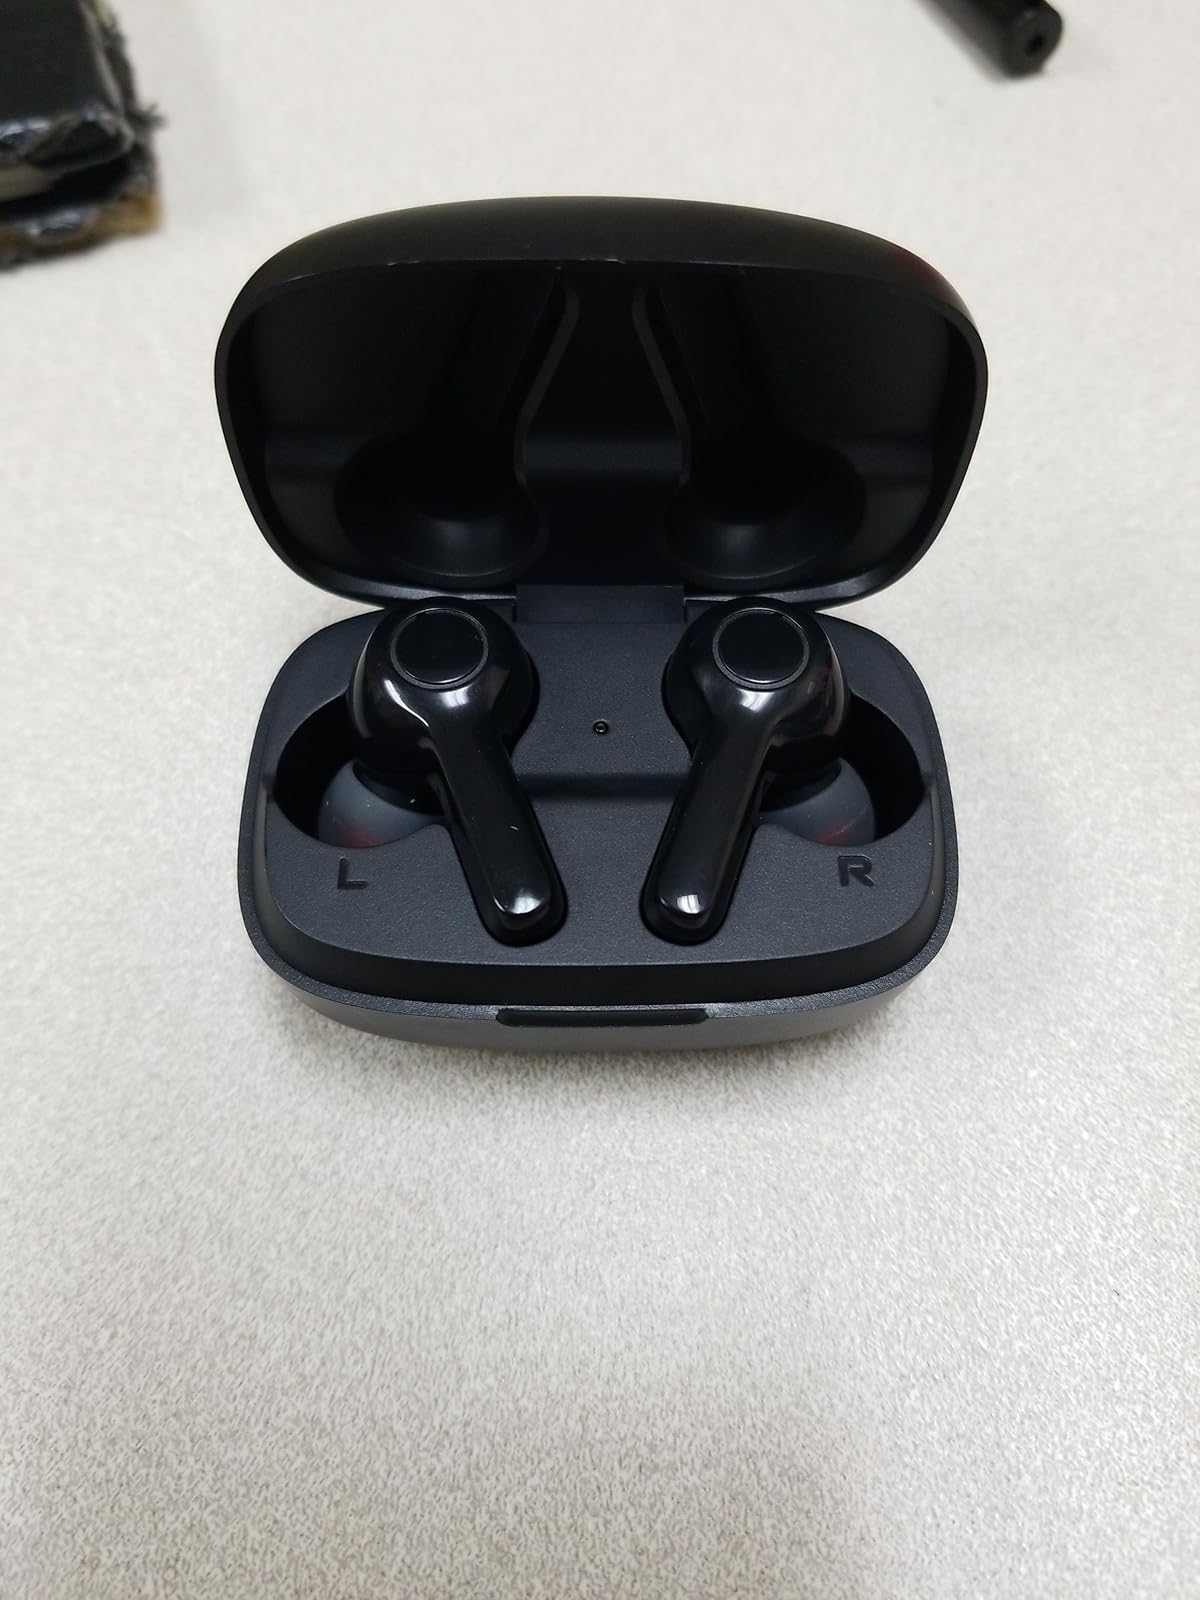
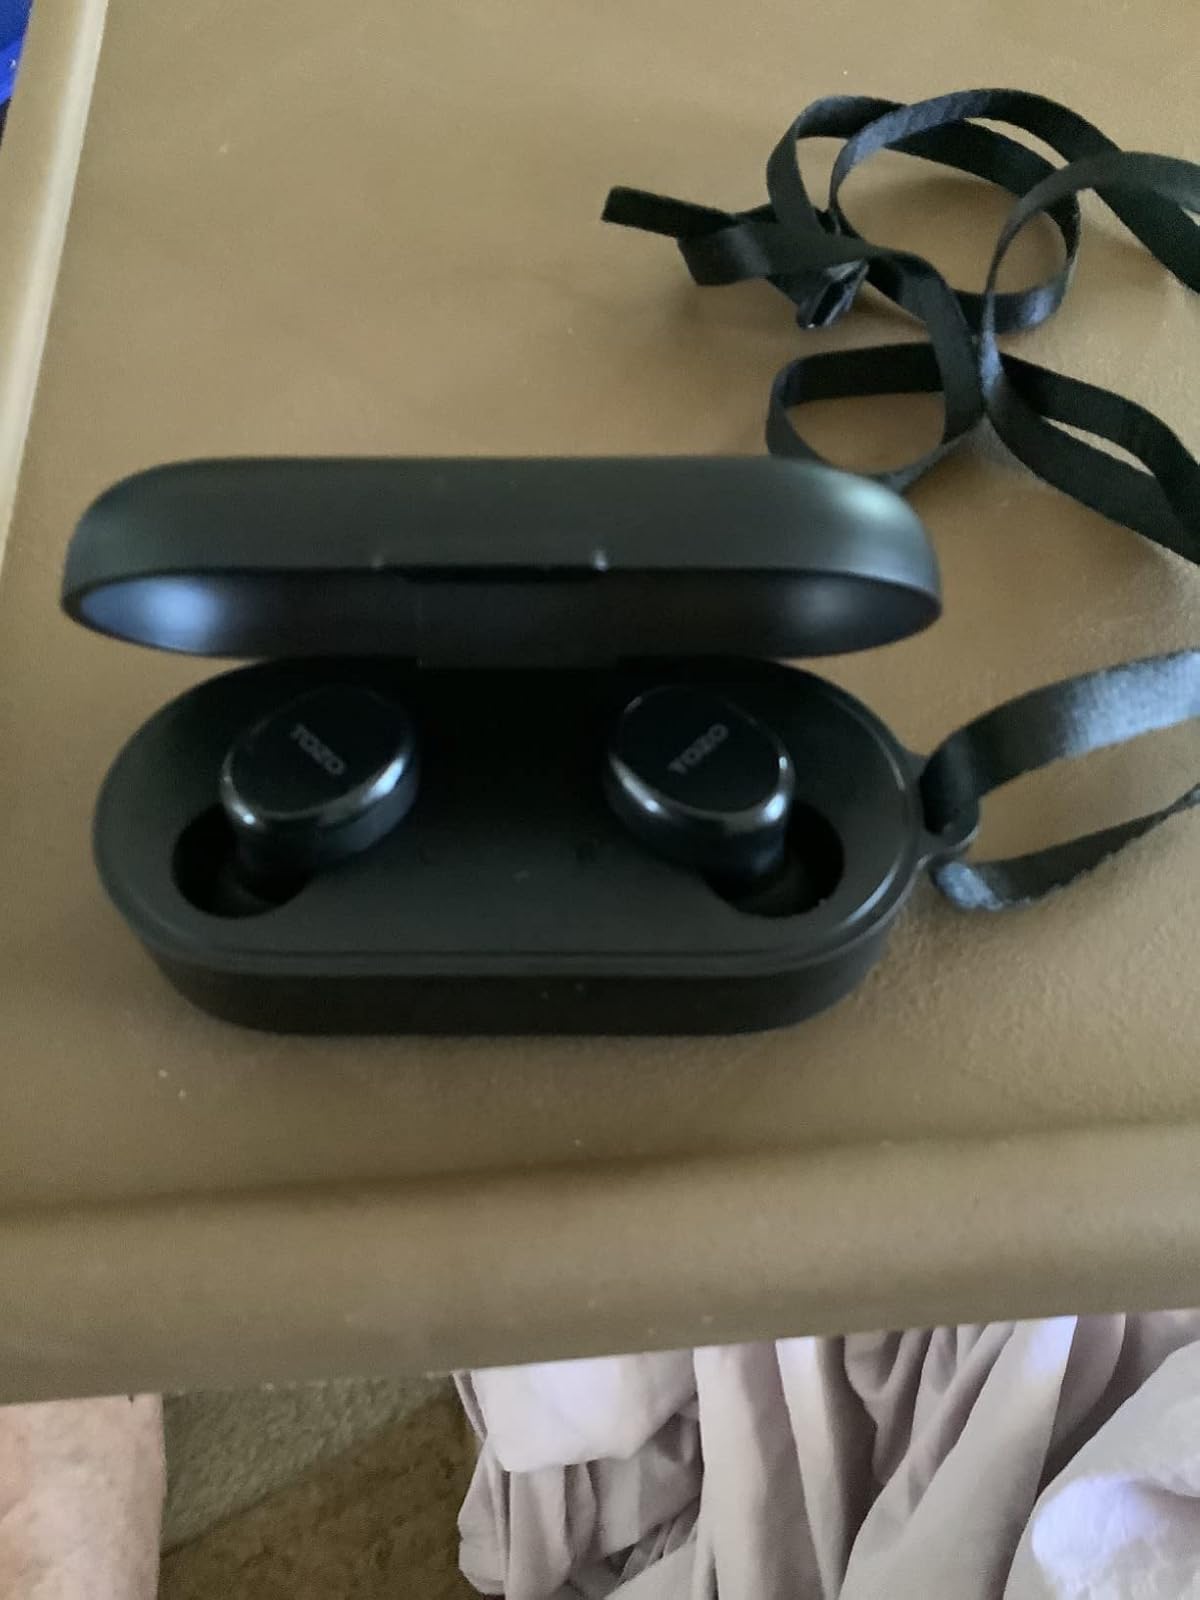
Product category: earbuds
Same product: no